Śalākāpuruṣa

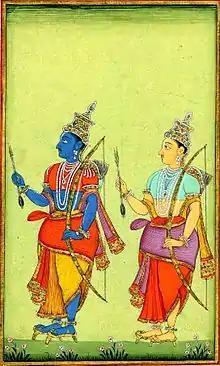
Rama and Lakshmana are the eighth set of Baladeva and Vasudeva according to the Jain universal history

Out of the above five classes of illustrious persons, Tirthankaras are placed at the top. They establish the religion and attain liberation. The Chakravarti attain liberation if they renounce their kingdom, or else go to hell if they indulge in sensual pleasures. Next in rank are Baladevas who are gentle heroes and devout laymen, who attain liberation corresponding to Tirthankaras. Vasudevas are also devout Jain laymen and ultimately attain liberation, but are first reborn in hell because of their violent actions.